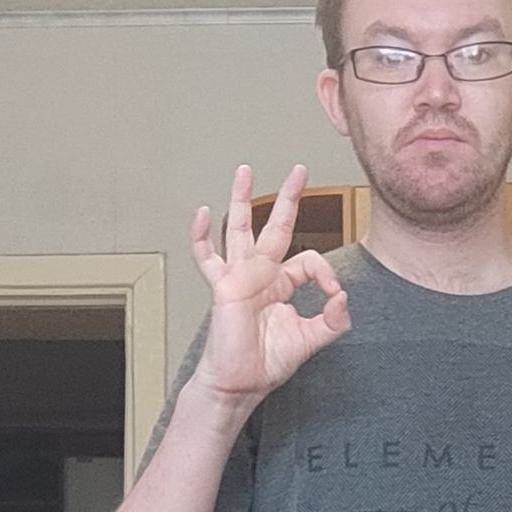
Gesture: ok